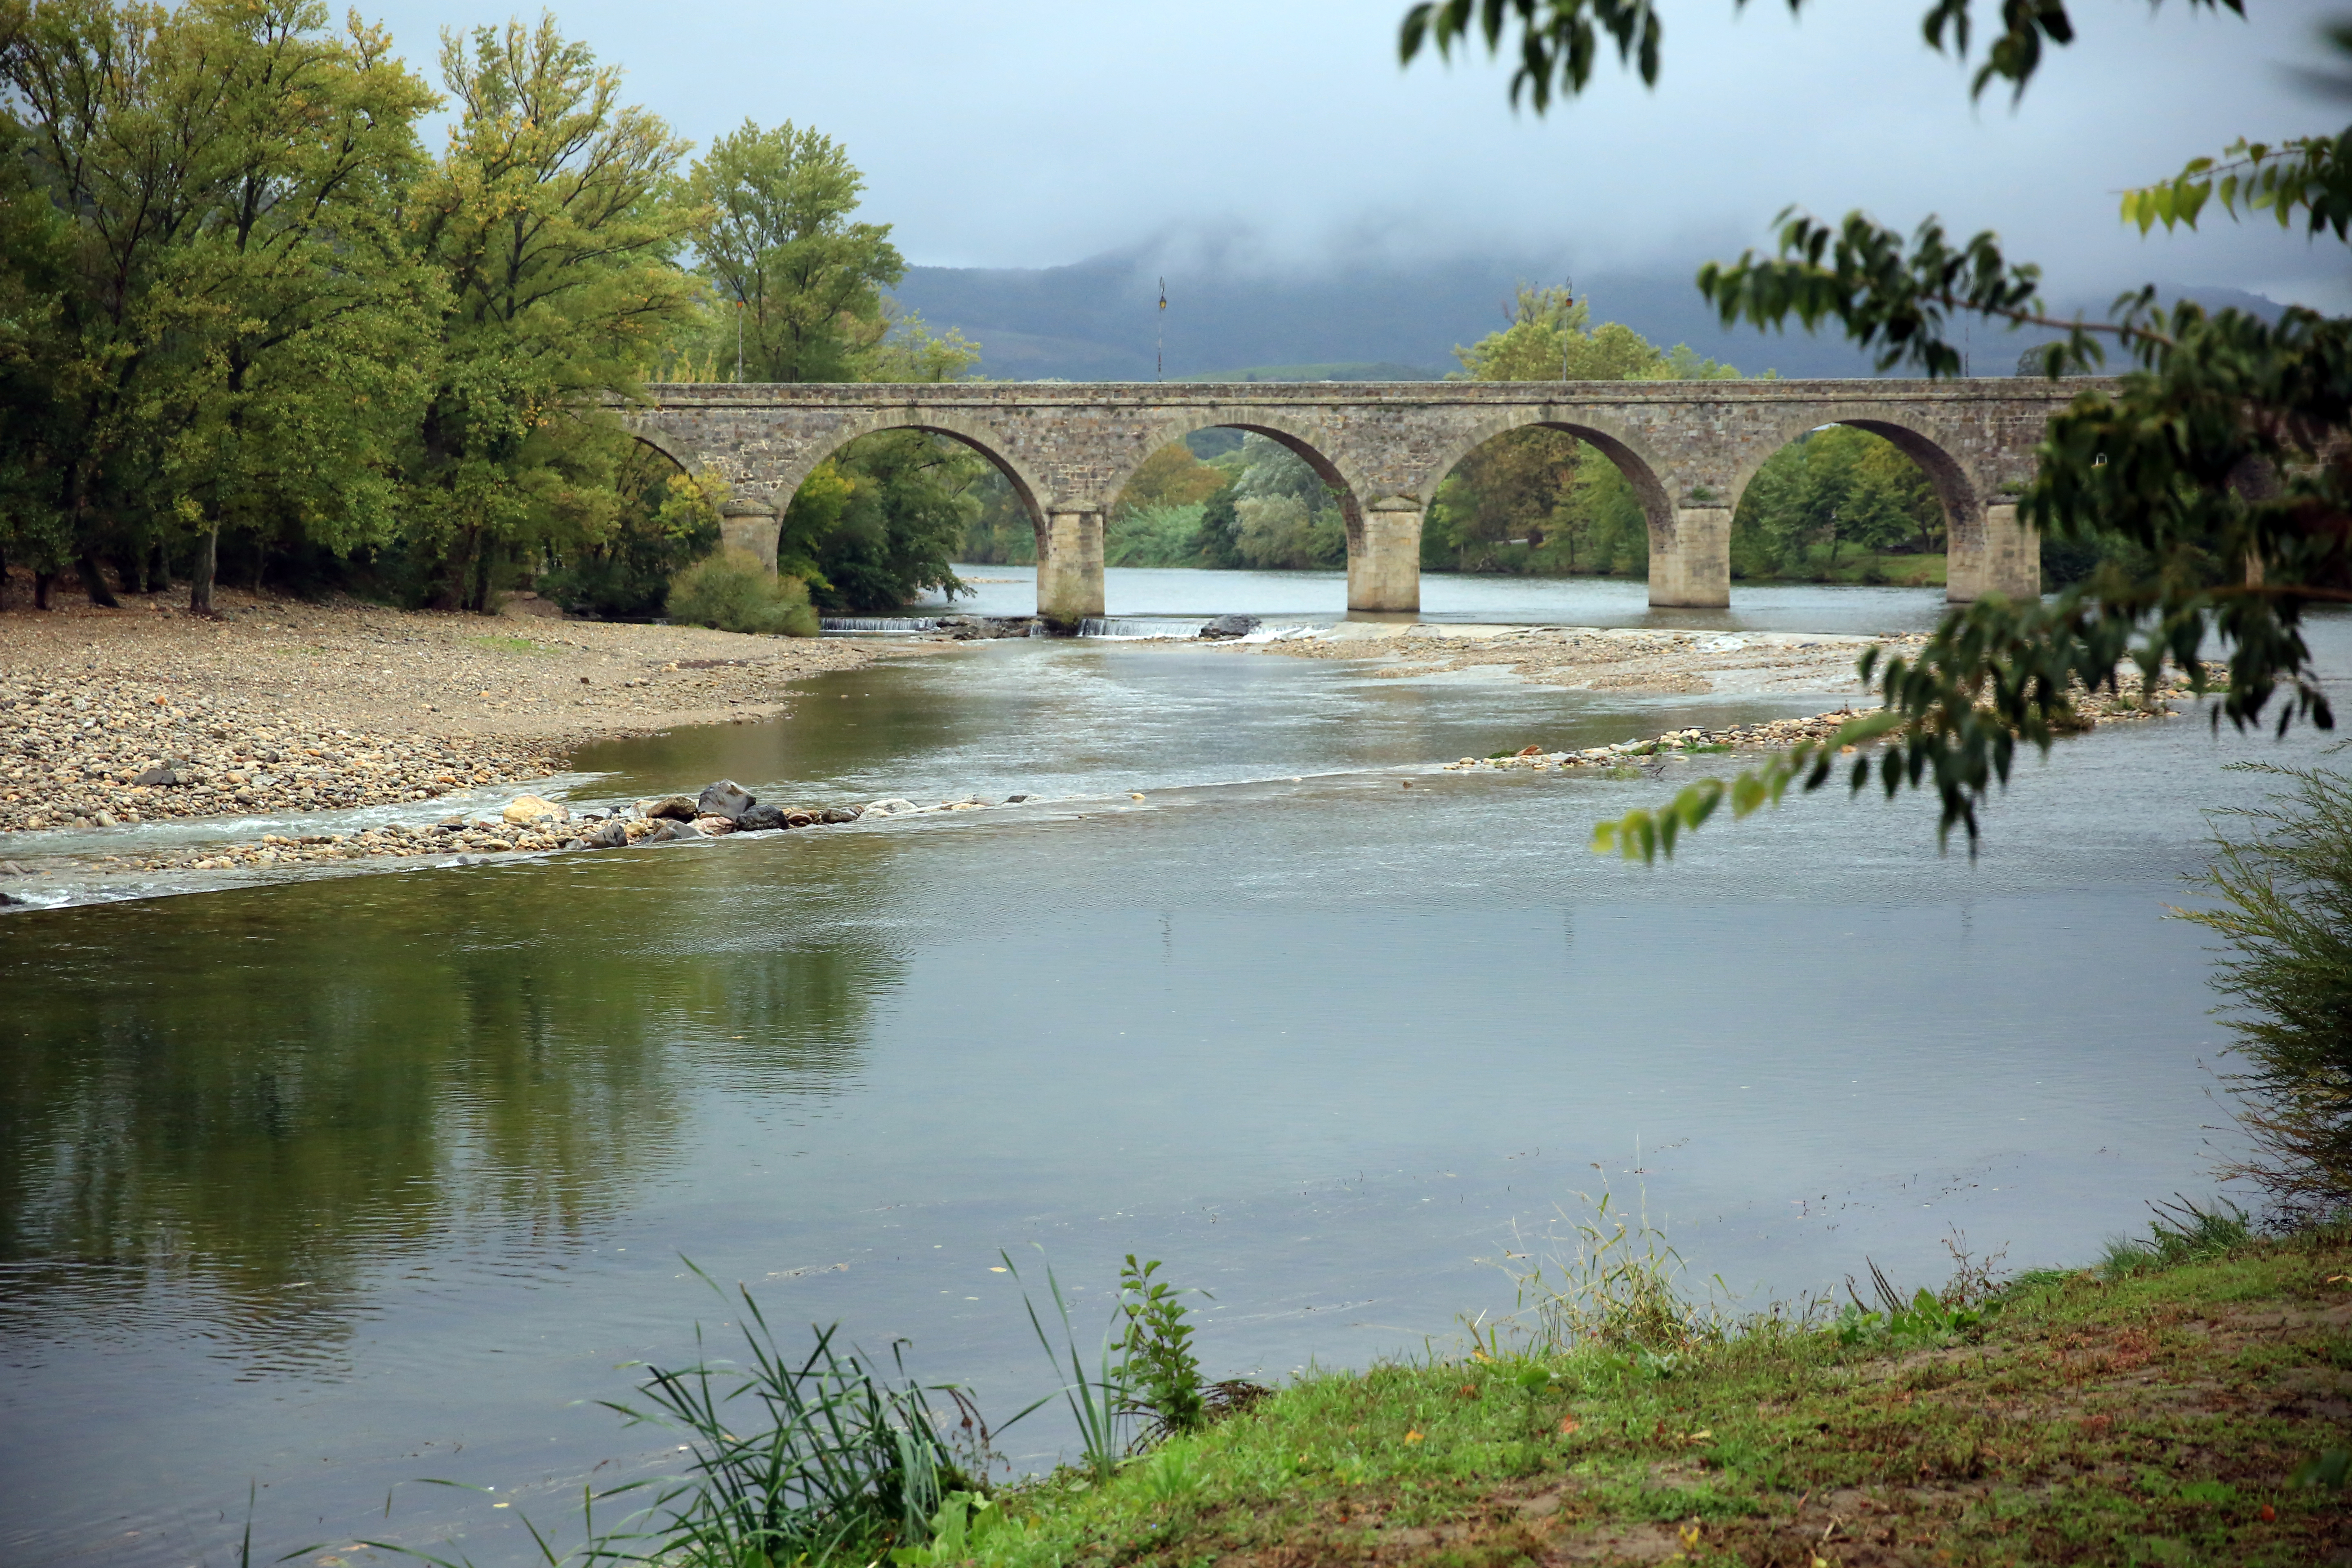
landscape, tree, water, outdoor, bridge, river, pond, europe, stream, reflection, canon, reservoir, waterway, body of water, paysage, midi, wetland, fleuve, landschaft, automne, pont, occitanie, isasza, southfrance, sdfrankreich, zuidfrankrijk, mditerrane, languedocroussillon, hrault, eos5d, berges, rivire, courant, exterieur, courdeau, lorb, roquebrun, cieldepluie, brumes, rural area